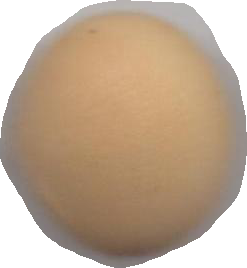
Variety: Dega